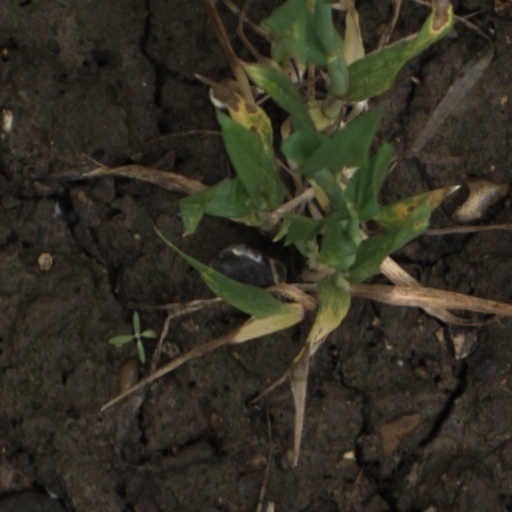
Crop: wheat